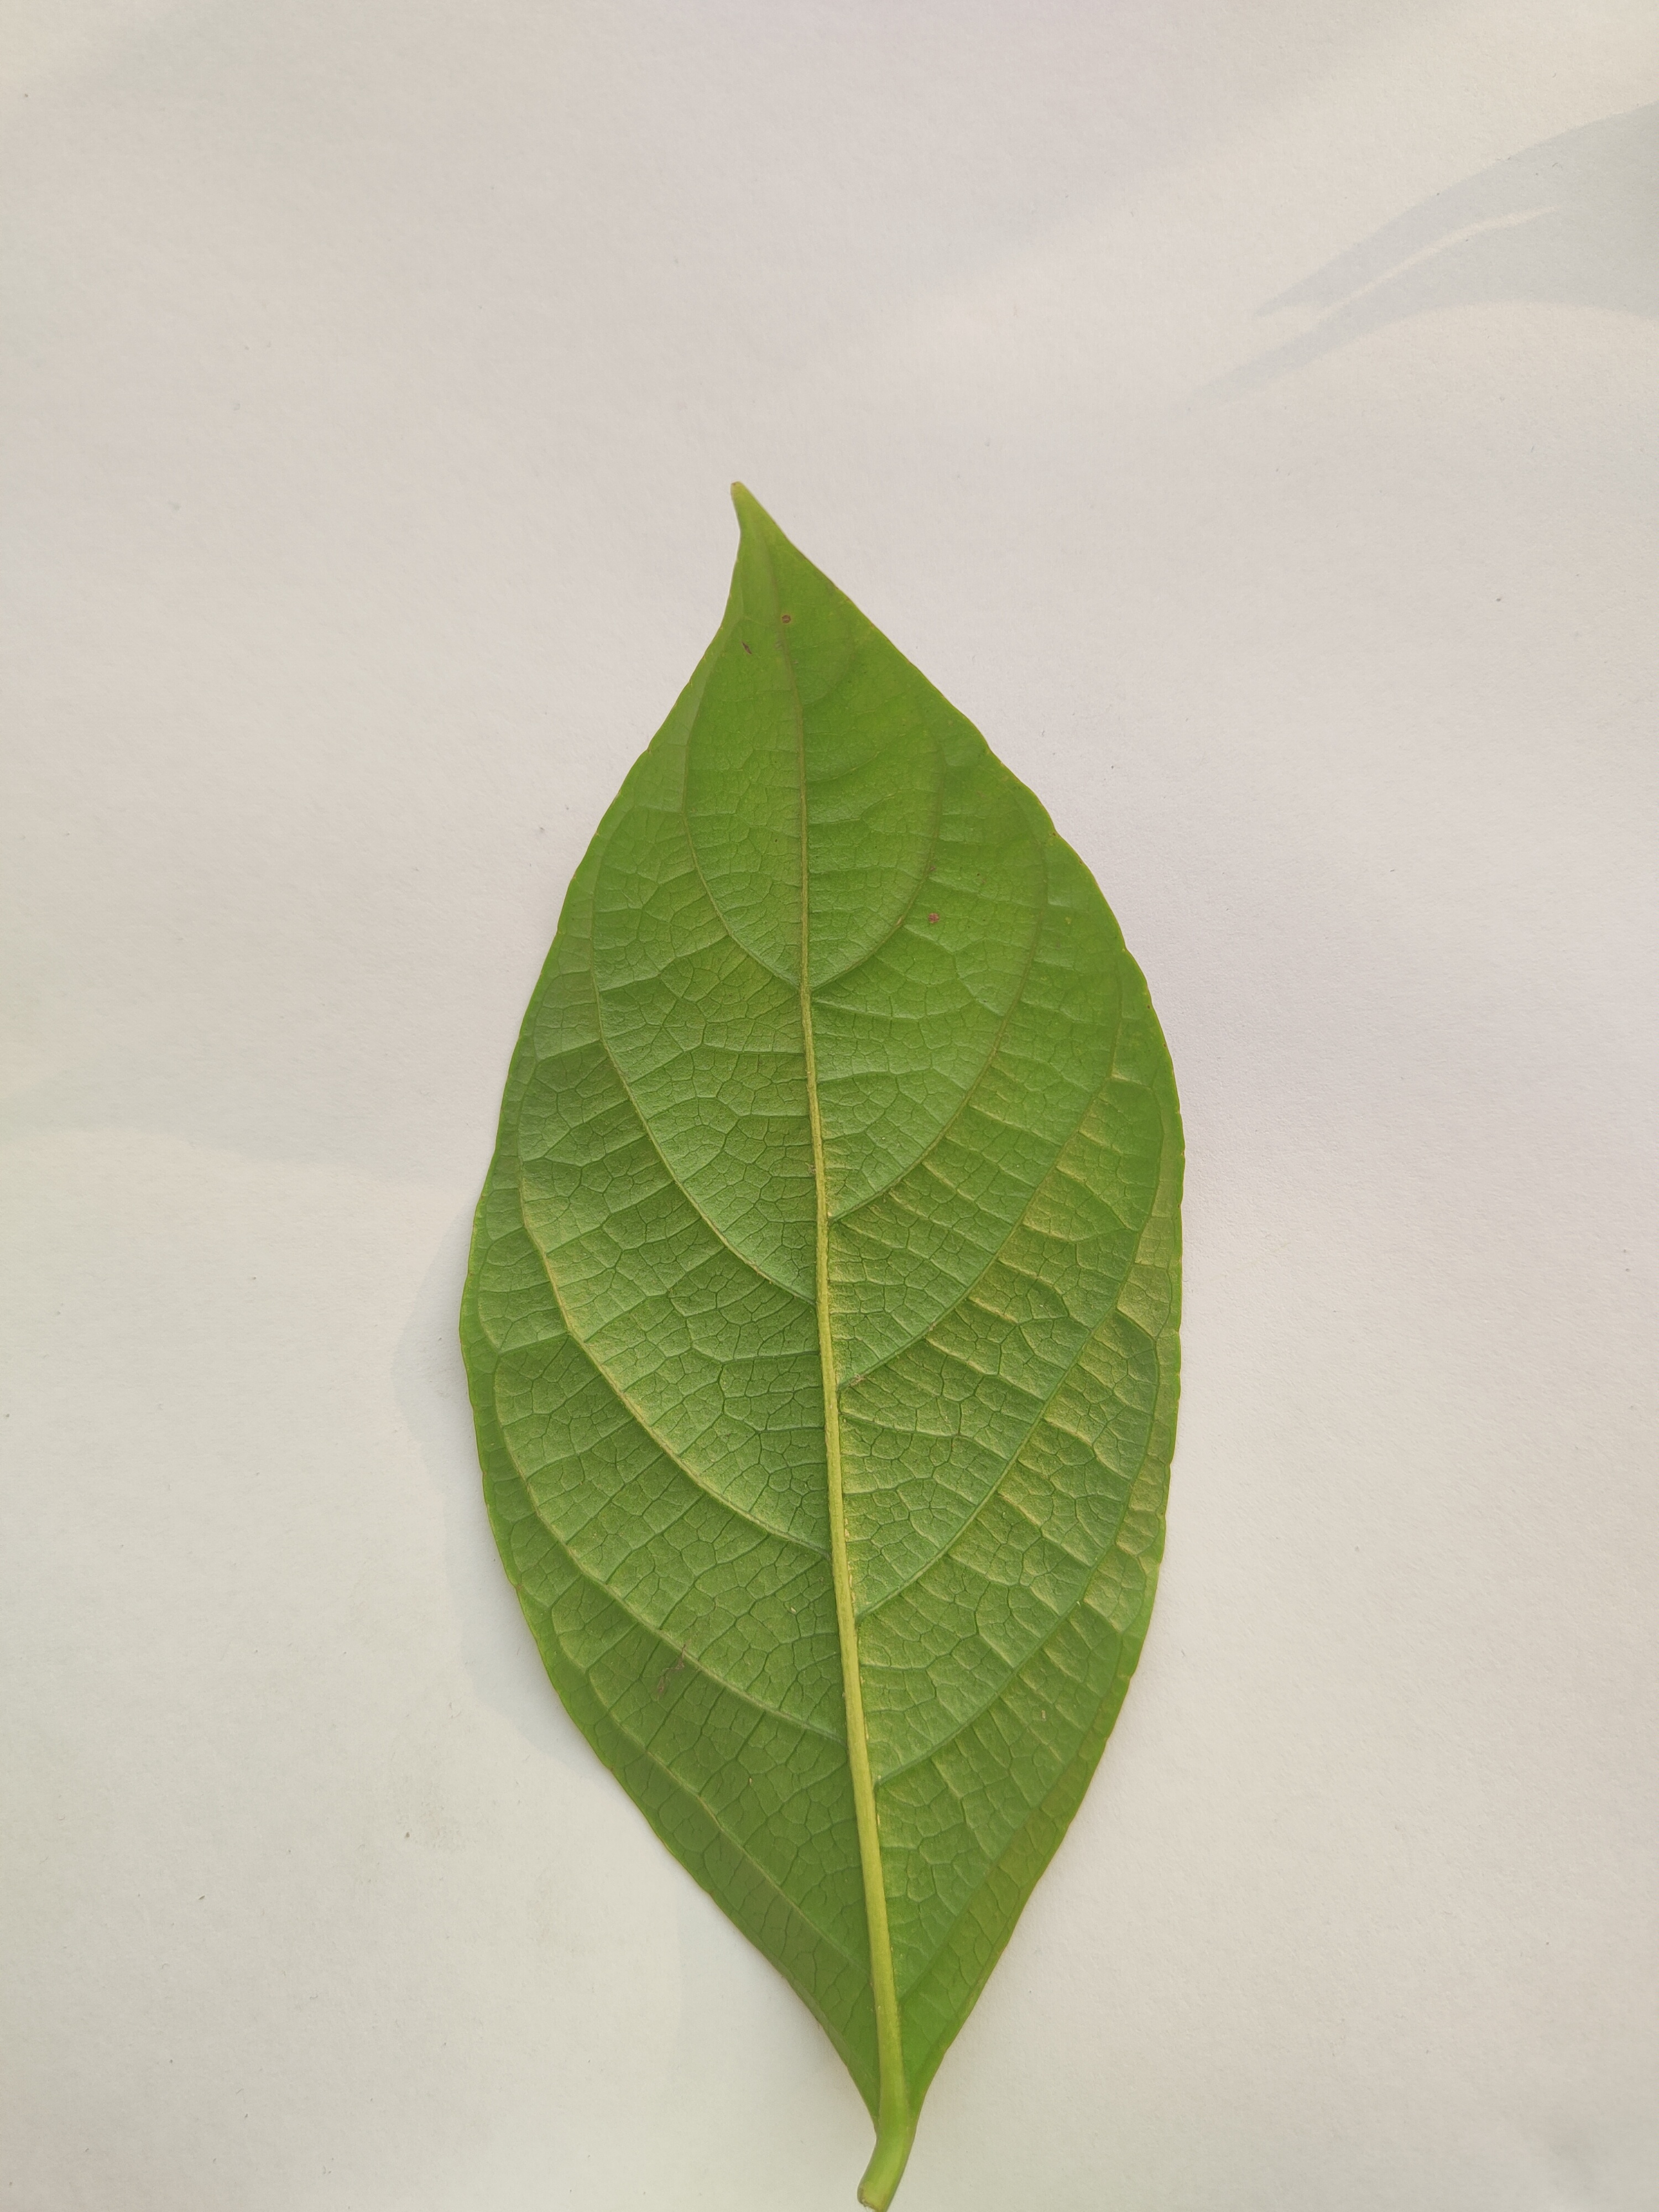
Leaf variety: Lotkon